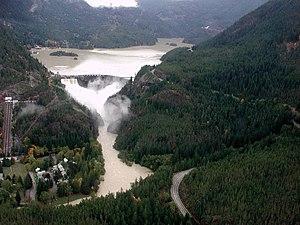
La chaîne des Cascades est une chaîne de montagnes s'étendant face à la côte ouest de l'Amérique du Nord, entre les États de Californie, de l'Oregon et de Washington aux États-Unis et la province de Colombie-Britannique au Canada. Elle comprend une partie de l'arc volcanique des Cascades dont les volcans mont Rainier, qui constitue le point culminant de la chaîne du haut de ses 4 392 mètres d'altitude dominant la métropole de Seattle, et mont Saint Helens qui a subi une éruption en 1980. Cet arc volcanique, toujours actif, commence sa formation il y a 36 millions d'années à la suite de la subduction de la plaque Juan de Fuca sous la plaque nord-américaine. Les risques liés au volcanisme demeurent importants.